Timo Boll

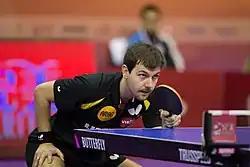
Boll in 2016

Boll kept his good form at the Chinese Super League in 2015, obtaining a result of 7 wins and 5 losses. Due to a knee injury, Boll opted for an operation to pre-empt a more serious injury. The surgery kept him out of action for an extended period of time. After resting from the surgery, Boll qualified for the 2016 Summer Olympics.